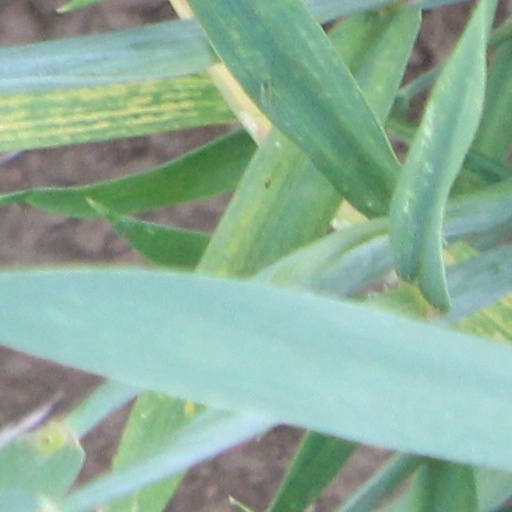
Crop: wheat